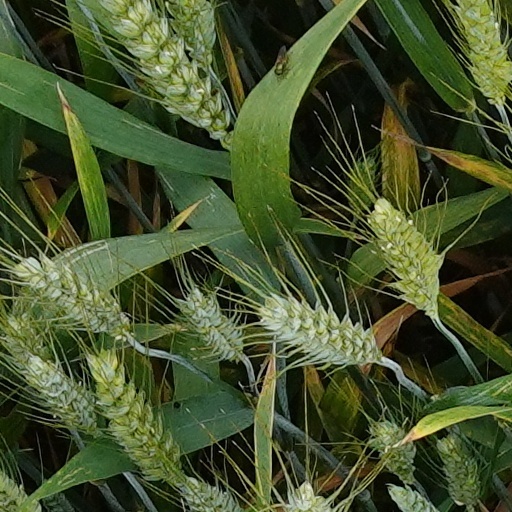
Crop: wheat